Fare capping

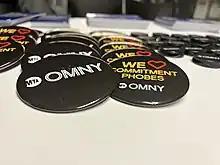
Literature on the New York City Subway promoting fare capping with OMNY, making a humorous comparison between fare capping users and "commitment phobes"

An early implementation of fare capping was launched in 2000 in Groningen, the Netherlands, on Arriva buses. The Tripperpas used contactless smart card technology from Motorola and ERG Group, and introduced a number of new features. The Tripperpas was set up as a line of credit, where passengers were billed for the rides they took at the end of every month. Fare capping on the Tripperpas was advertised as the "best price guarantee," billing passengers for only up to the cost of the equivalent "Sterabonnement" season ticket.